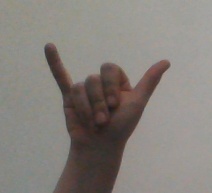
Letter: ya